Letrozole

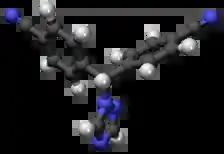

Letrozole, sold under the brand name Femara among others, is an aromatase inhibitor medication that is used in the treatment of breast cancer for post-menopausal women.